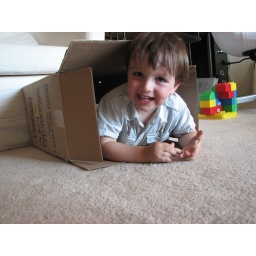
boy in a box